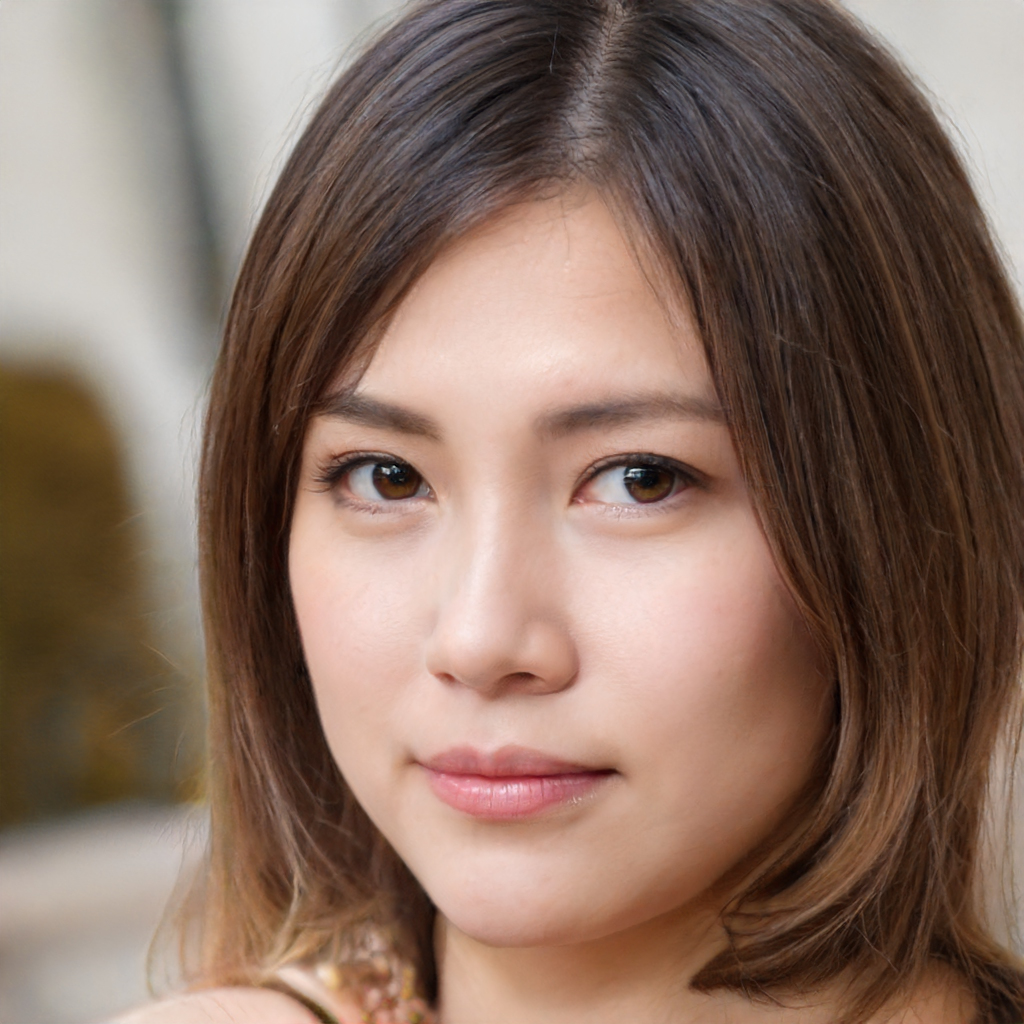
Gender: Female